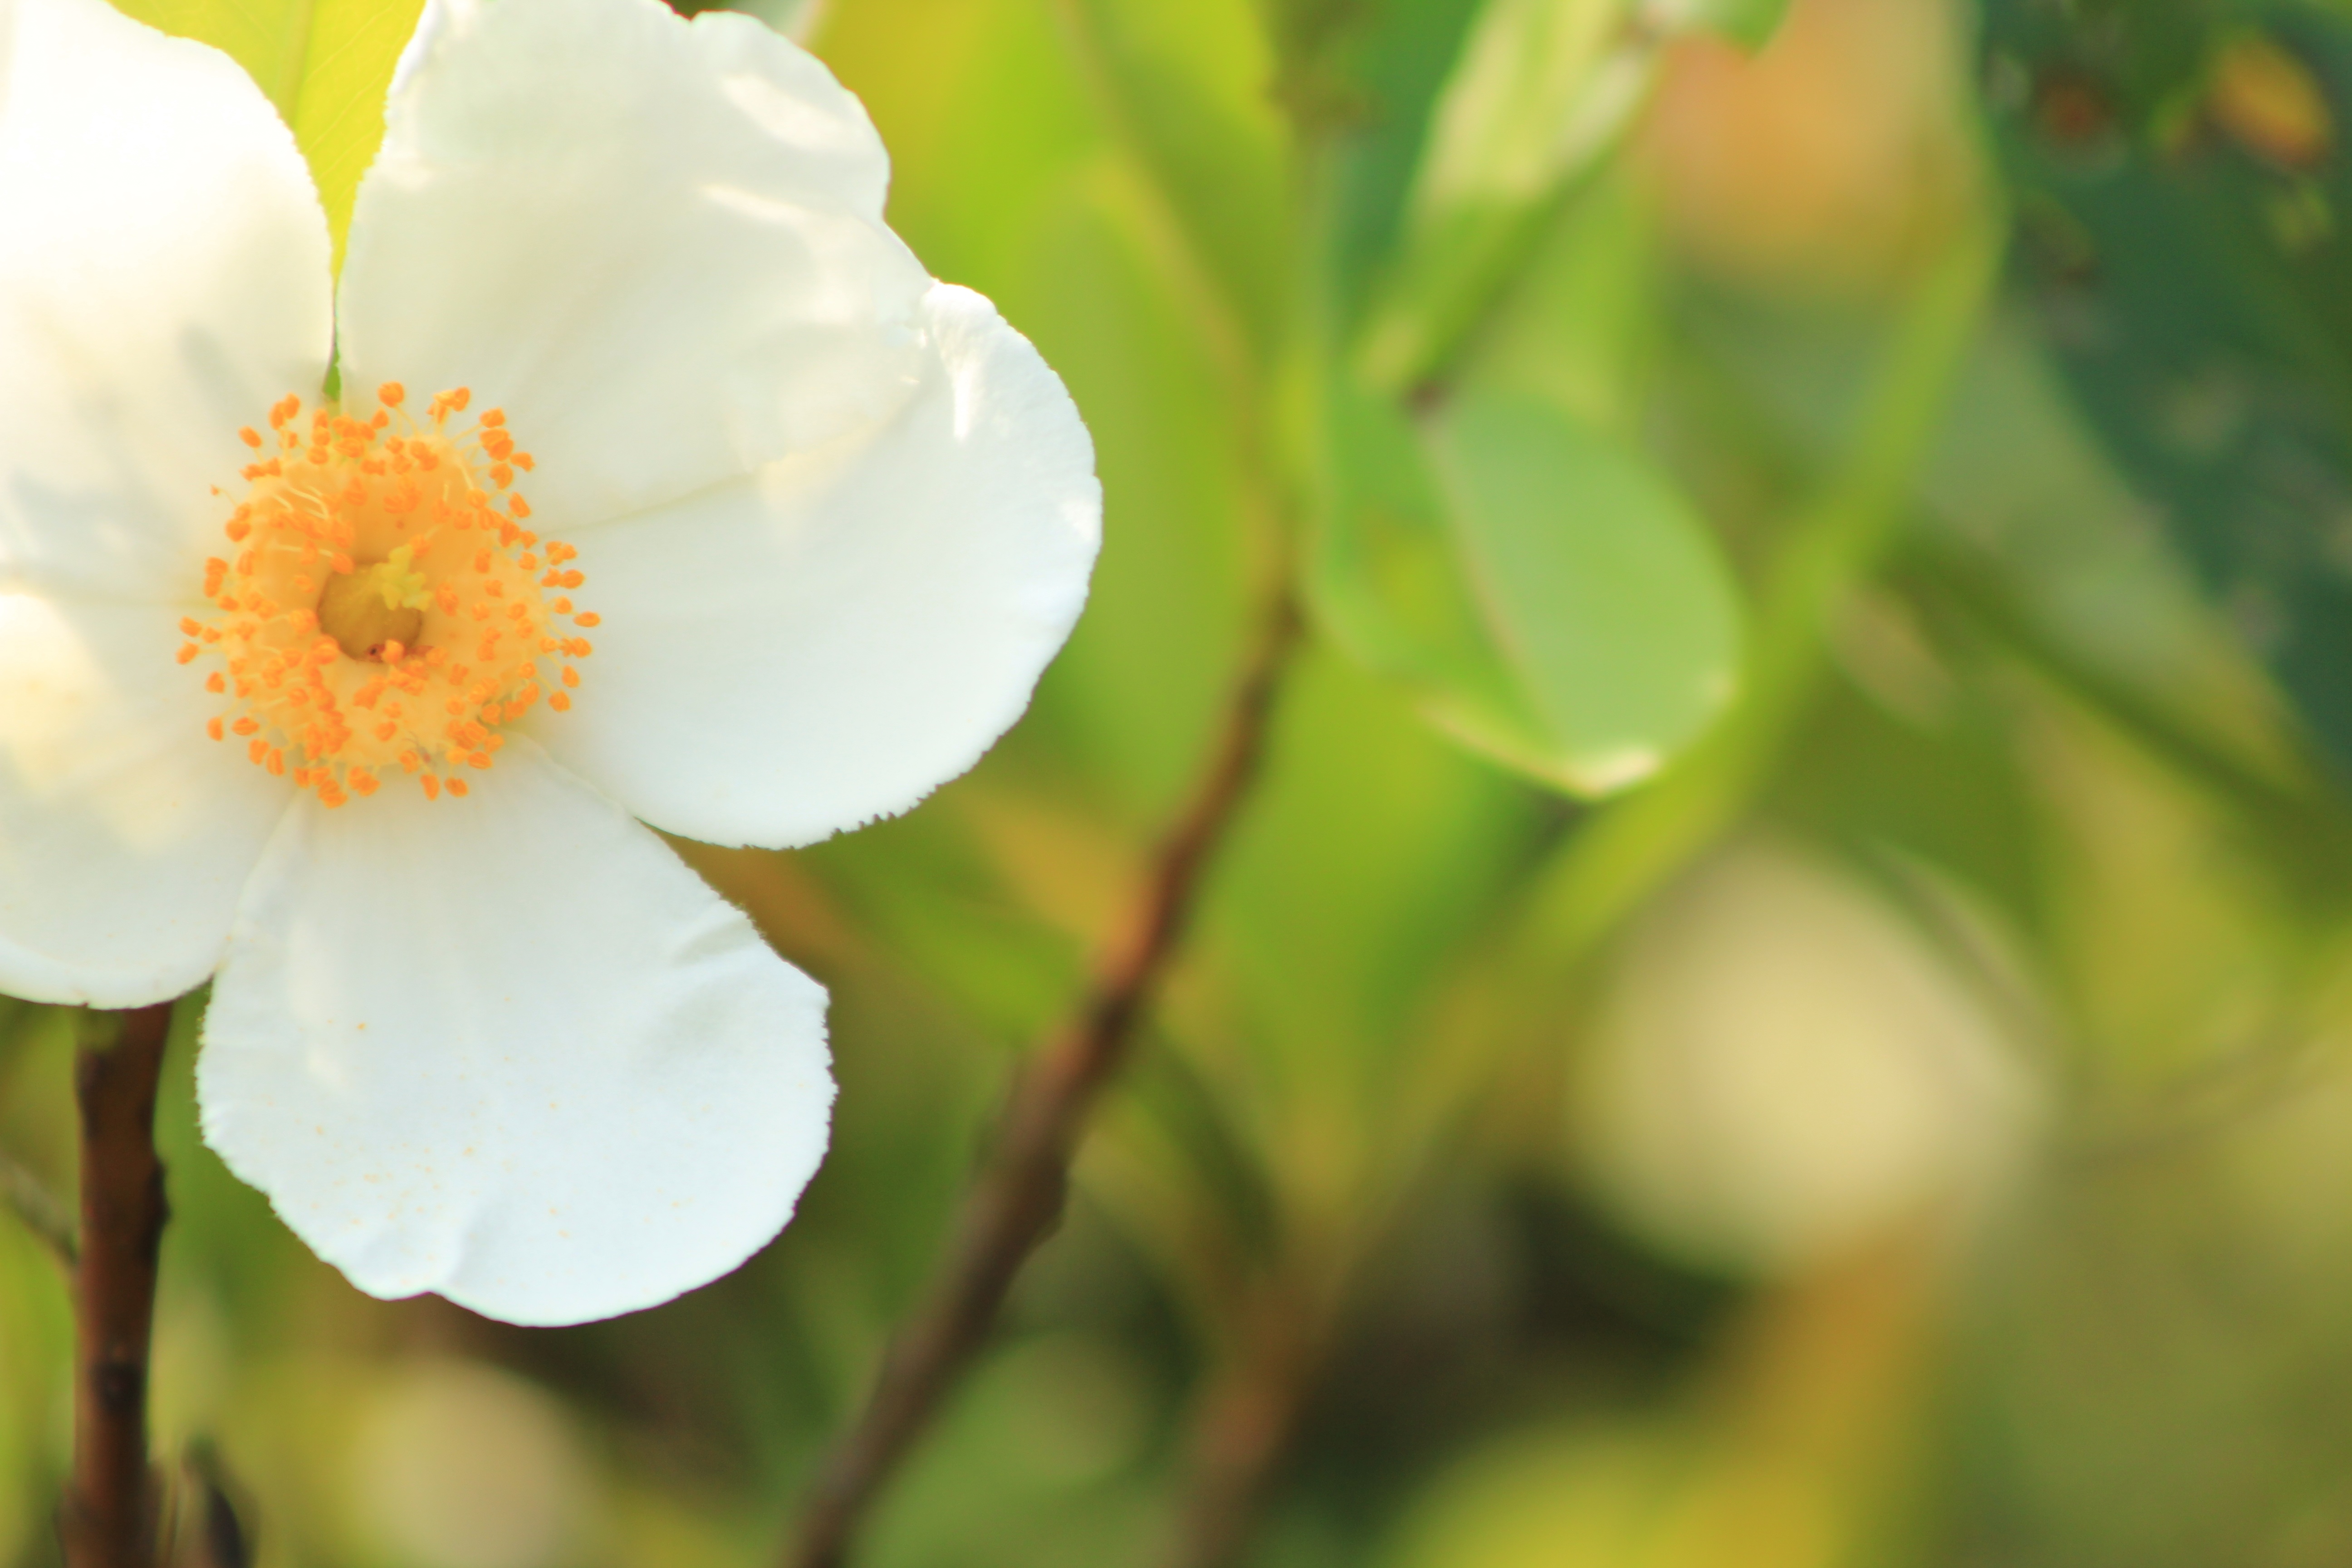
nature, branch, blossom, plant, white, meadow, sunlight, leaf, flower, petal, floral, spring, green, botany, yellow, flora, wildflower, close up, macro photography, flowering plant, plant stem, land plant